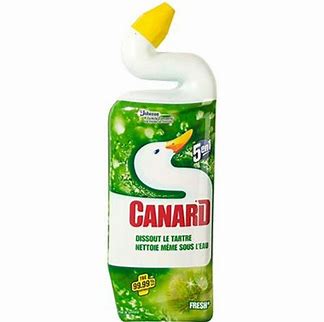
Waste category: plastic